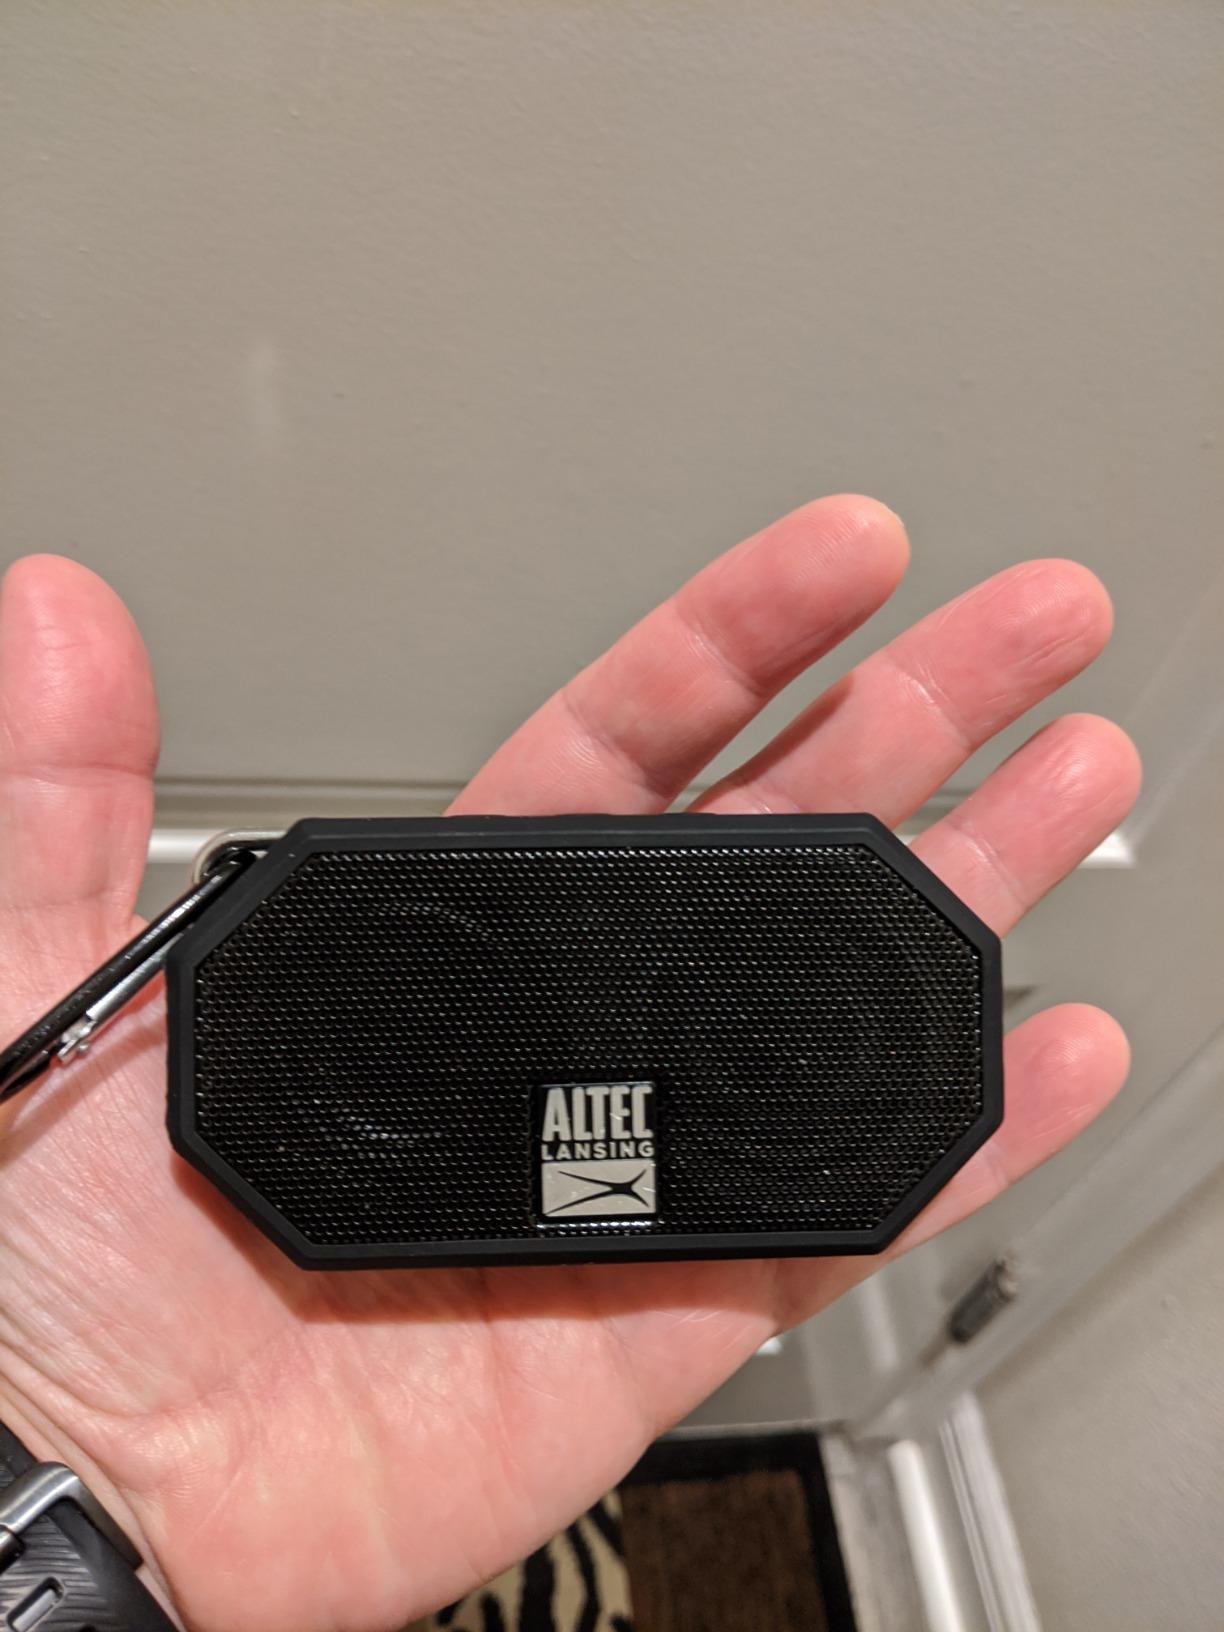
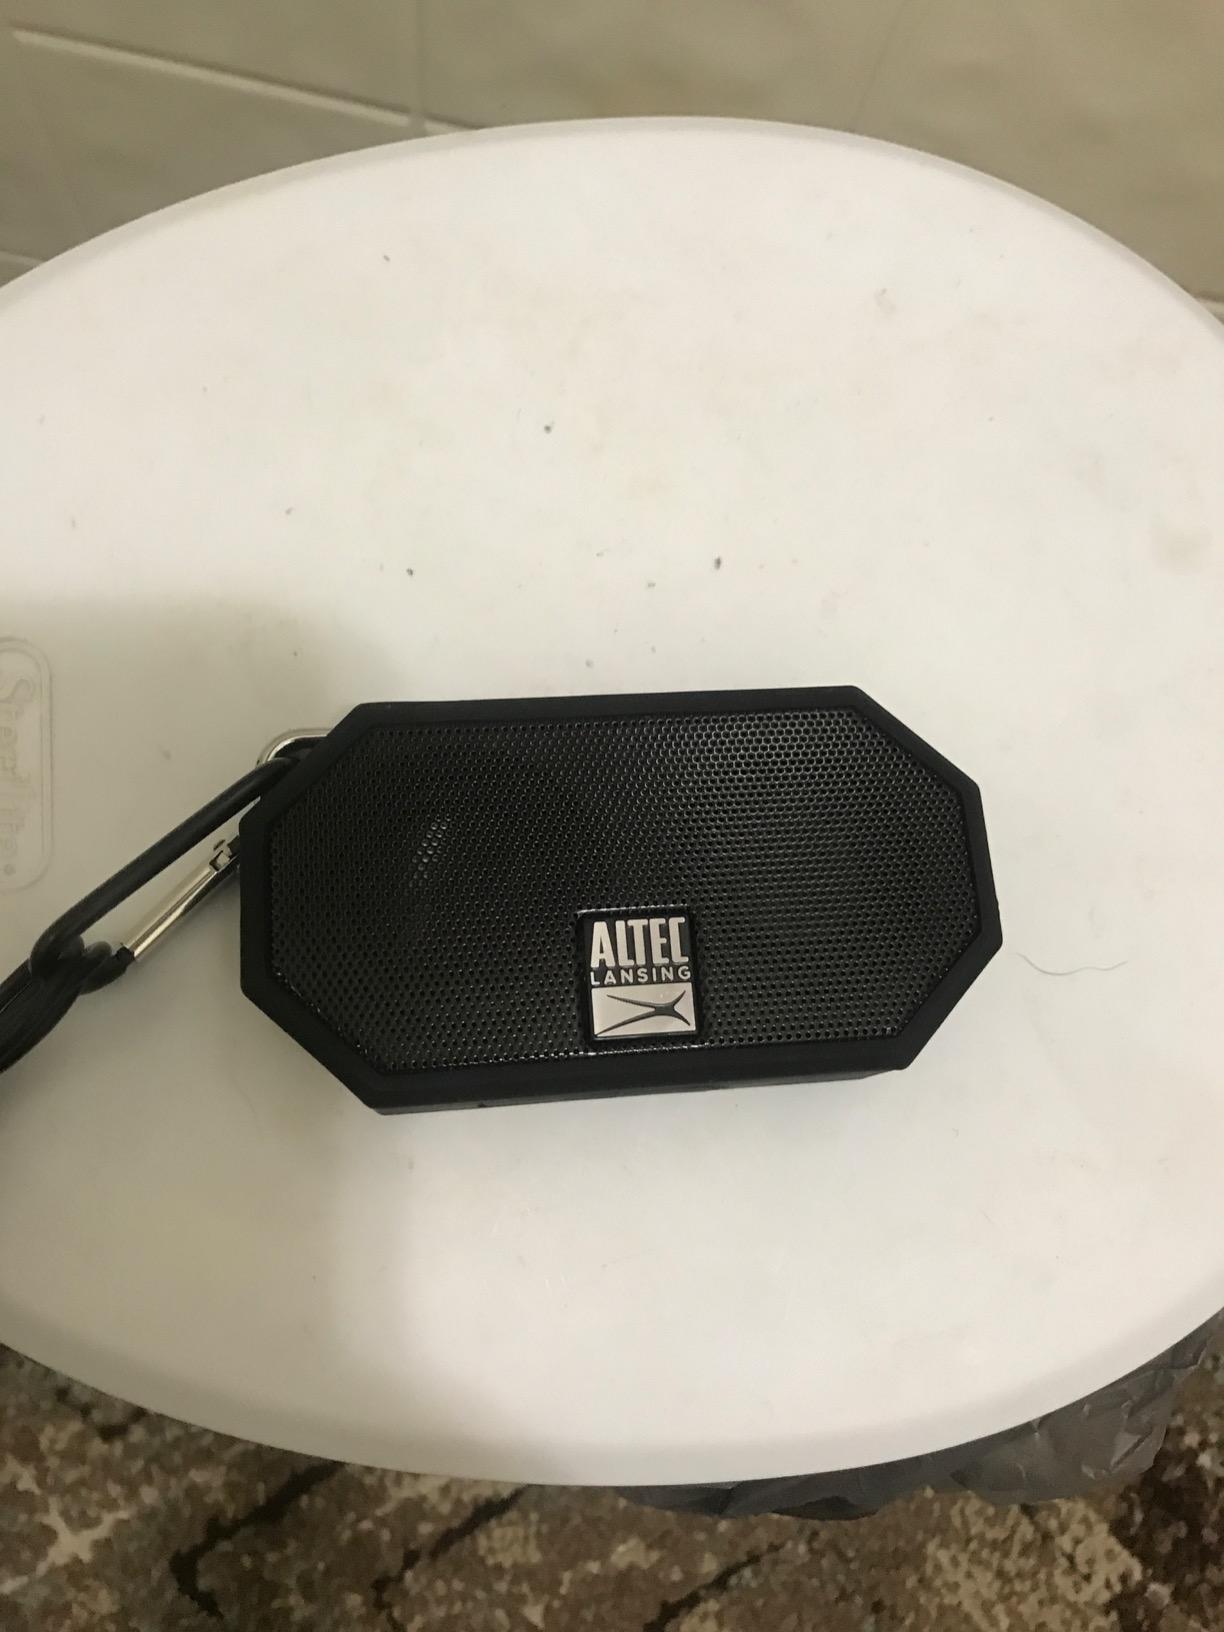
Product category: speaker
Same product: yes